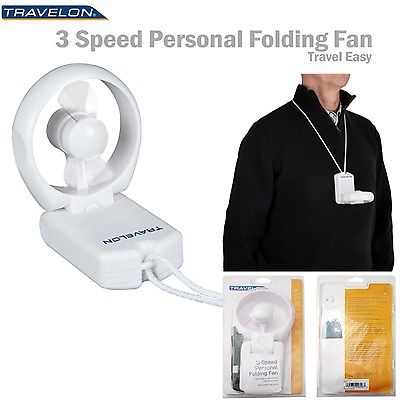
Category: fan